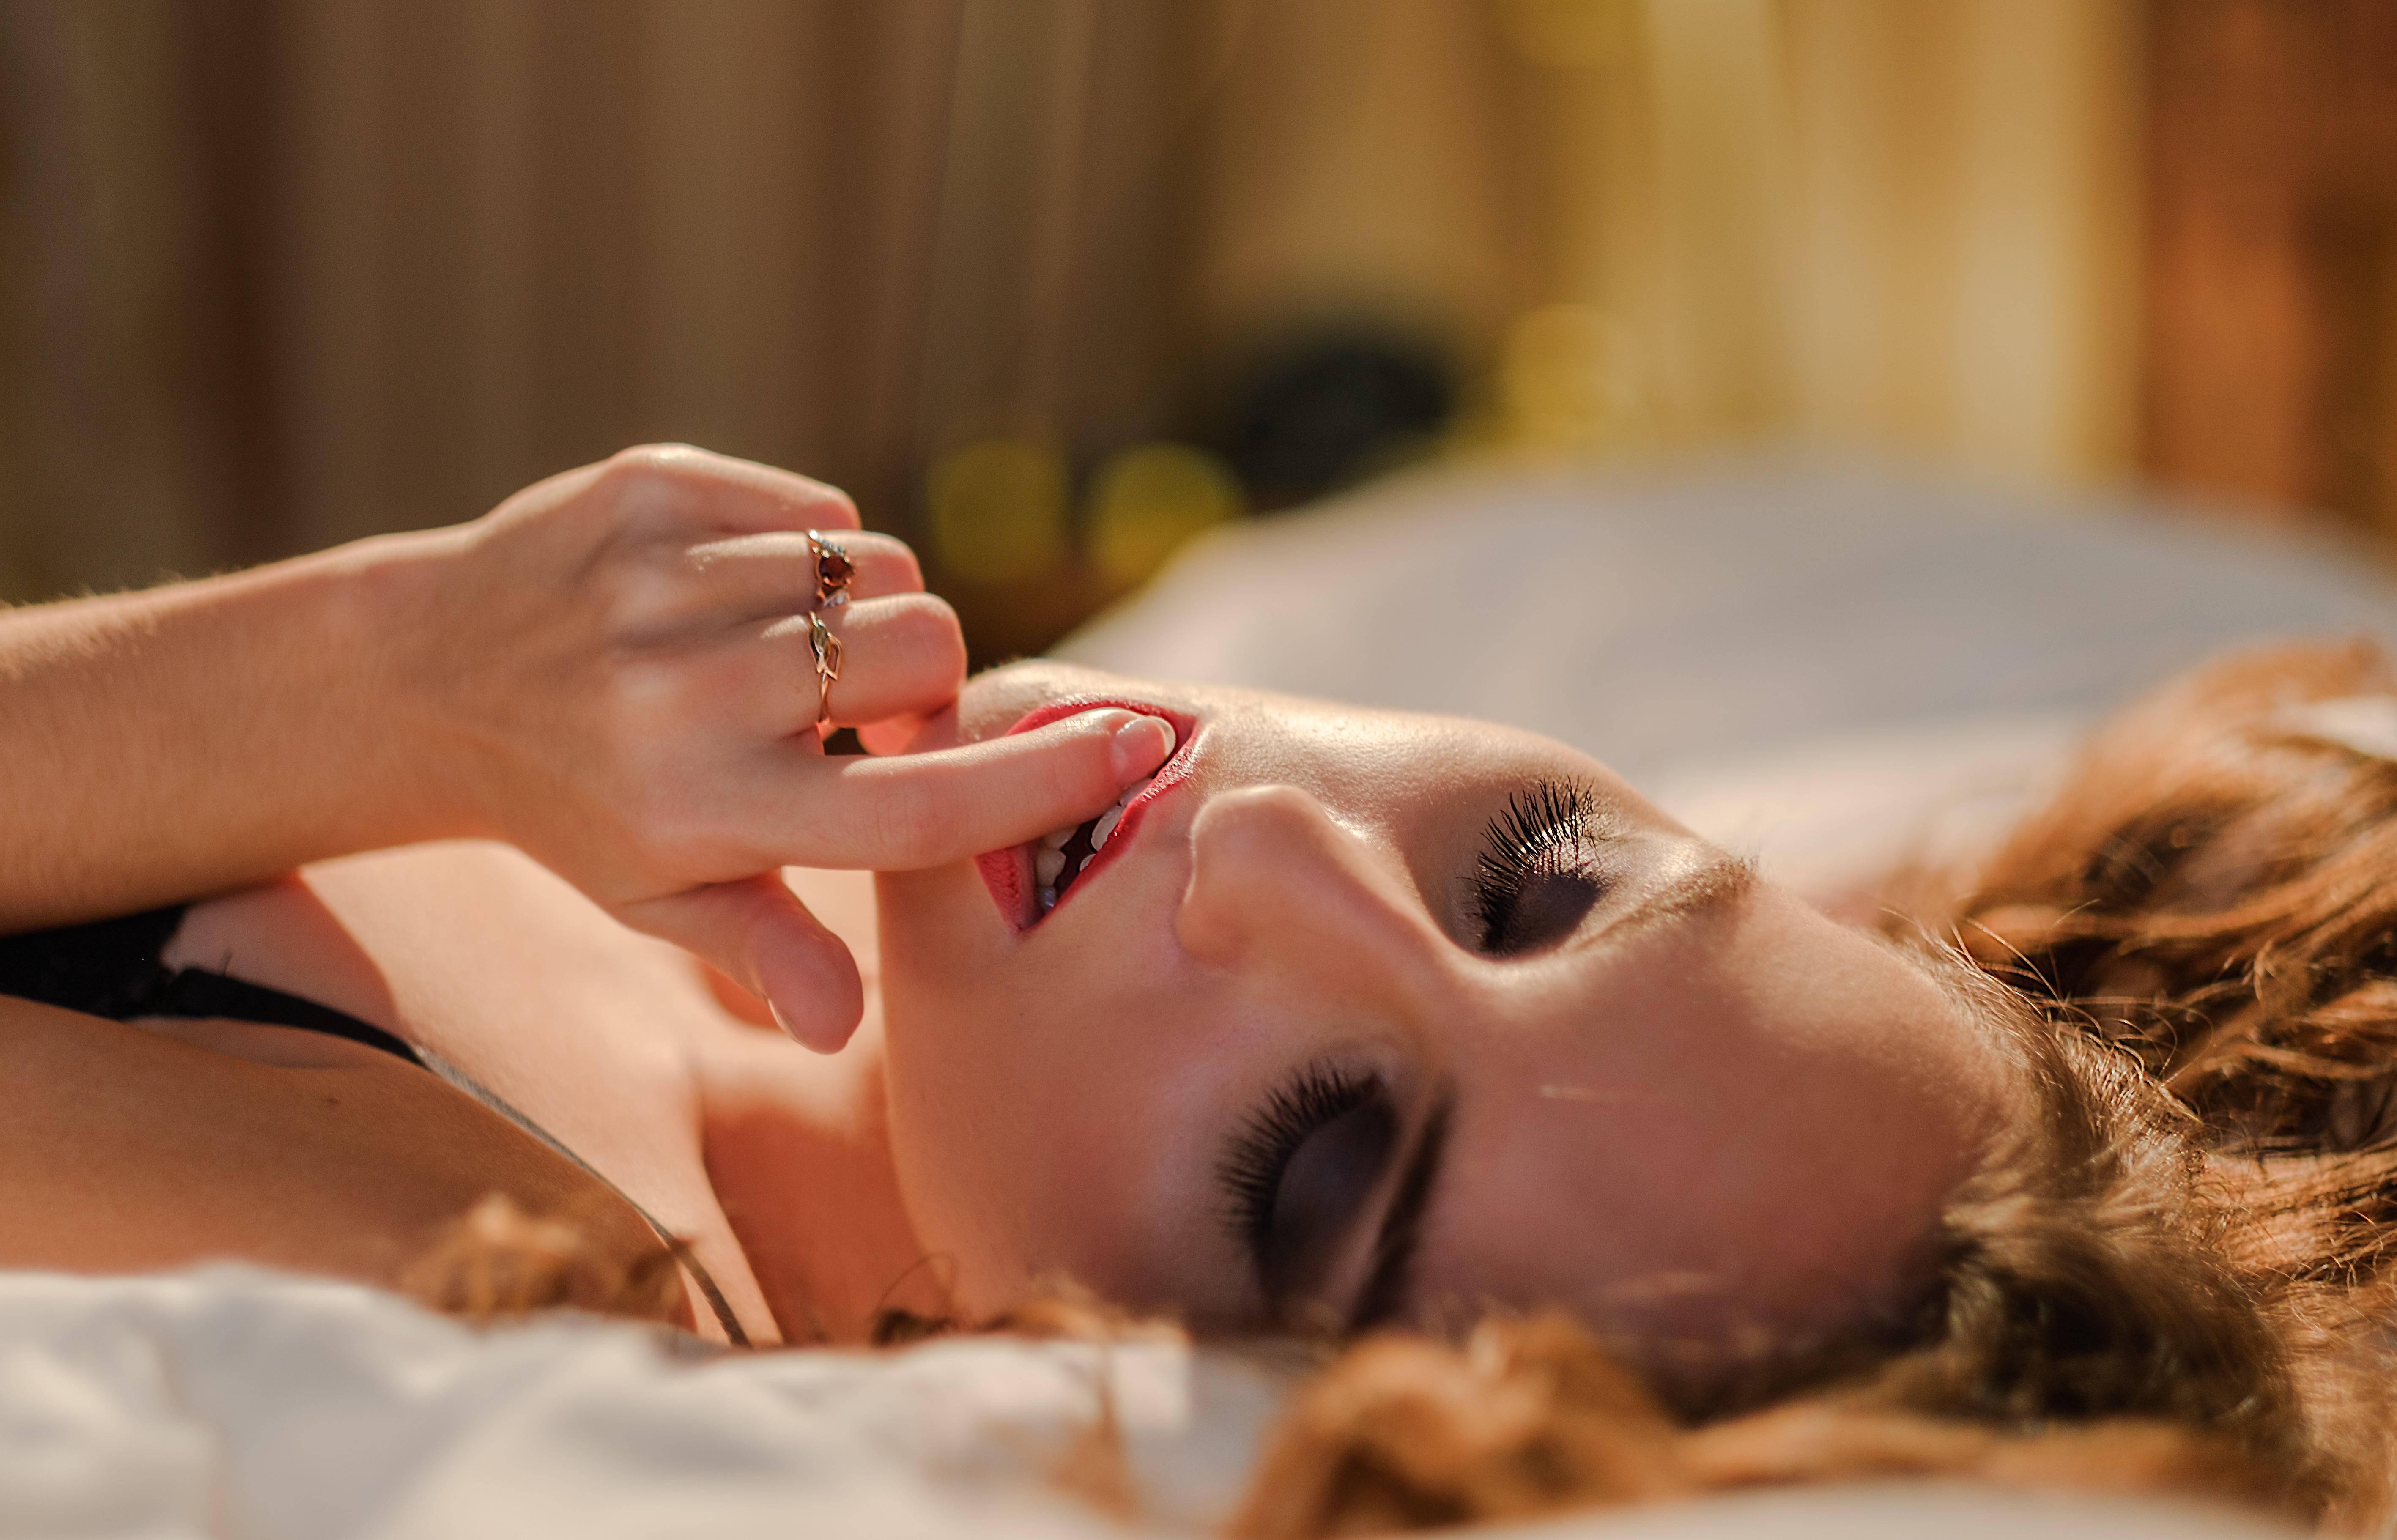
hand, woman, hair, leg, portrait, model, romance, close up, face, girls, head, skin, beauty, passion, body, emotion, boudoir, delight, erotica, photo shoot, sense